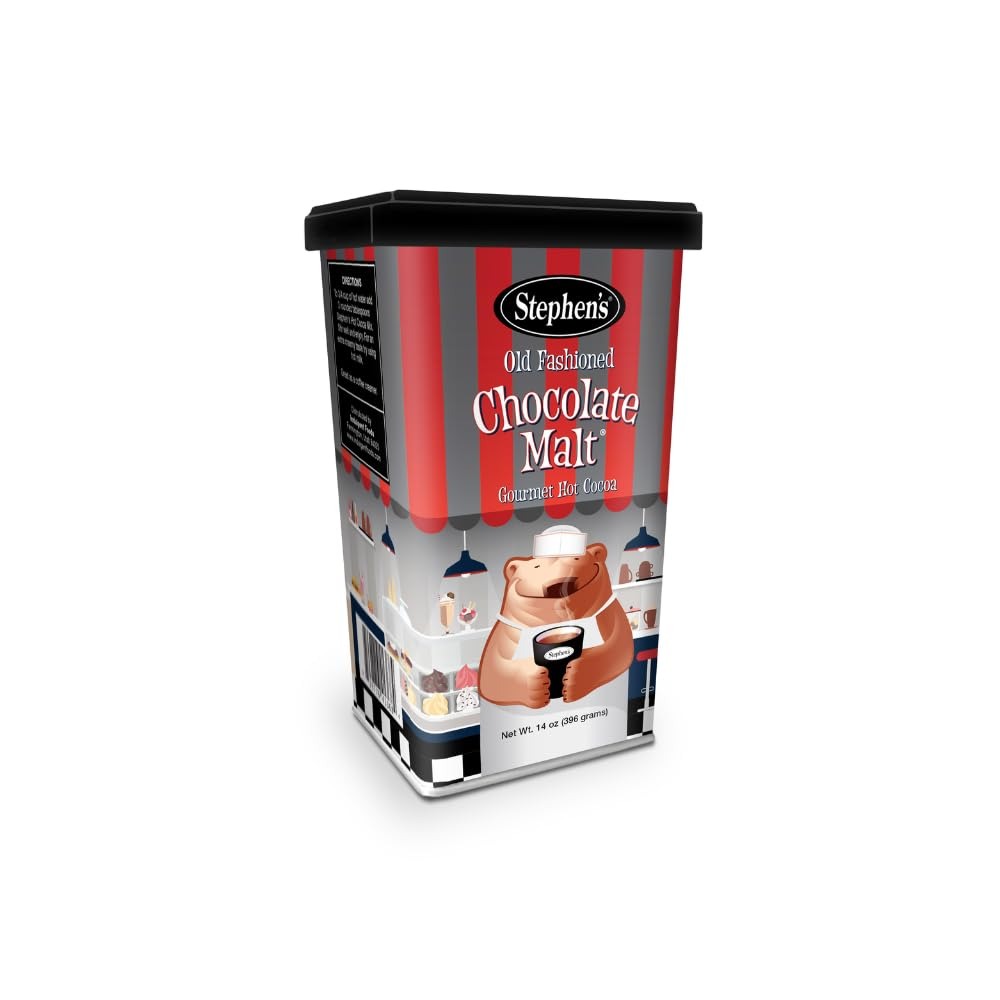
Item Name: Stephen's Gourmet Hot Cocoa, Old Fashioned Chocolate Malt, 14 OZ (Pack of 1)
Bullet Point: A Symphony of Nutty Goodness: Immerse yourself in a symphony of nutty goodness. The Hazelnut Hot Cocoa from Stephen's Gourmet is a well-balanced blend that captivates your taste buds, creating a harmonious cup of cocoa that is both comforting and indulgent.
Product Description: Our hot cocoa is rich, creamy and quite simply the best hot cocoa you have ever tasted. We offer more innovative gourmet flavors than any other cocoa company, and use only the finest cocoa sustainably farmed in Ghana. Whether you crave the delicious chocolatey, minty flavor from the real crushed candy cane pieces in our Candycane Cocoa, or the mouth-watering meltiness of real mini peanut butter cups in our Peanut Butter Cup Cocoa, or our rich Dark Chocolate, we offer a flavor to satisfy everyone at home or in the office.
Value: 14.0
Unit: Ounce

Price: 11.15